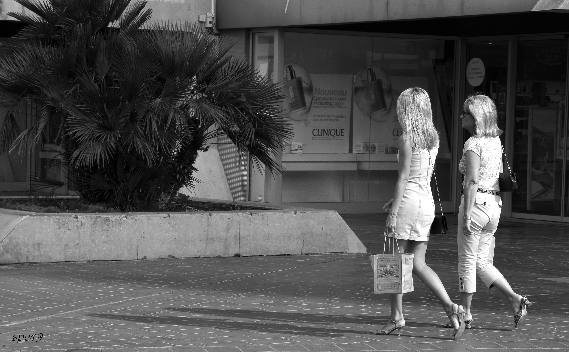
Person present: Yes